Peter Bangs Vej

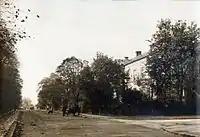
Peter Bangs Vej in 1913

The road received its current name on 8 October 1868. It was named after the politician Peter Georg Bang who had recently died. The first major building along the road was Diakonissestiftelsen's hospital from 1876. The old West Line crossed the road just east of present-day Lindevangs Allé. In 1914, the road was regulated and a tram line to Vanløse was inaugurated on 8 December that same year. Several large factories were built in the area between Peter Bangs Vej and Finsensvej in the 1900s and 1910s, such as Fisker & Nielsen's factory from 1913. The company both manufactured their Nilfisk vacuum cleaners and their Nimbus motorcycles at the site.